Answer in natural language. How many Chairs are visible in the scene? Choose between the following options: 7, 6, 4, 0 or 5
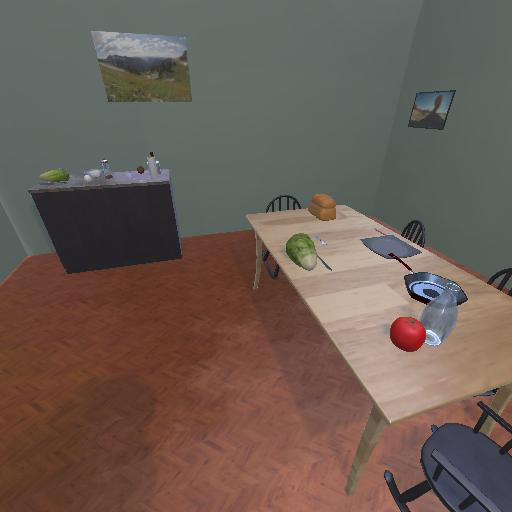
<answer>4</answer>